Richard Franasovici

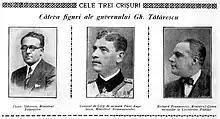
Franasovici (right) and two other members of the Fourth Tătărăscu cabinet

By 1937, Franasovici was a prominent member of the royal camarilla. That November, although Tătărescu had other candidates in mind, he was named Interior Minister upon the insistence of Dinu Brătianu. The appointment was seconded by camarilla colleague Gabriel Marinescu. The ministry traditionally grew in importance at election time, due to its repressive capabilities. At the time, an election was approaching. Franasovici was presented to the public as a choice who would guarantee the integrity of the vote. He had a conciliatory attitude, particularly toward the Iron Guard, whose reprisals he greatly feared.